Al Jazeera English

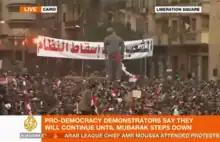
Al Jazeera English's coverage of the Egyptian Revolution of 2011 led to calls for the channel to be aired in the U.S.

Al Jazeera English is available via satellite across all of North America free to air via Globecast on Galaxy 19 on the Ku band in DVB format. As of 2011, only a small number of Americans were able to watch the channel on their televisions. Among the markets where it was available were Bristol County, Rhode Island, Toledo and Sandusky, Ohio, Burlington, Vermont, Houston, Texas, and Washington, DC. Industry giant Comcast originally planned to carry Al Jazeera English in 2007, but reversed its decision shortly before the channel's launch, citing "the already-saturated television market". The two major American satellite providers, DirecTV and Dish Network, had similar plans but also changed their minds, with speculation that the decision may have been influenced by allegations by the Bush administration of "anti-American bias" in the channel.